Béla Tarr

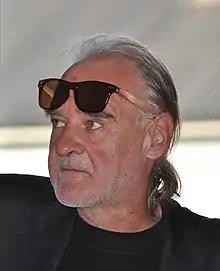
Tarr at the Midnight Sun Film Festival in Sodankylä, Finland (2012).

Béla Tarr (born 21 July 1955) is a Hungarian filmmaker. Debuting with the film "Family Nest" (1979), Tarr began his directorial career with a brief period of what he refers to as "social cinema", aimed at telling everyday stories about ordinary people, often in the style of cinema vérité. Over the next decade, he changed the cinematic style and thematic elements of his films. Tarr has been interpreted as having a pessimistic view of humanity; the characters in his works are often cynical, and have tumultuous relationships with one another in ways critics have found to be darkly comic.